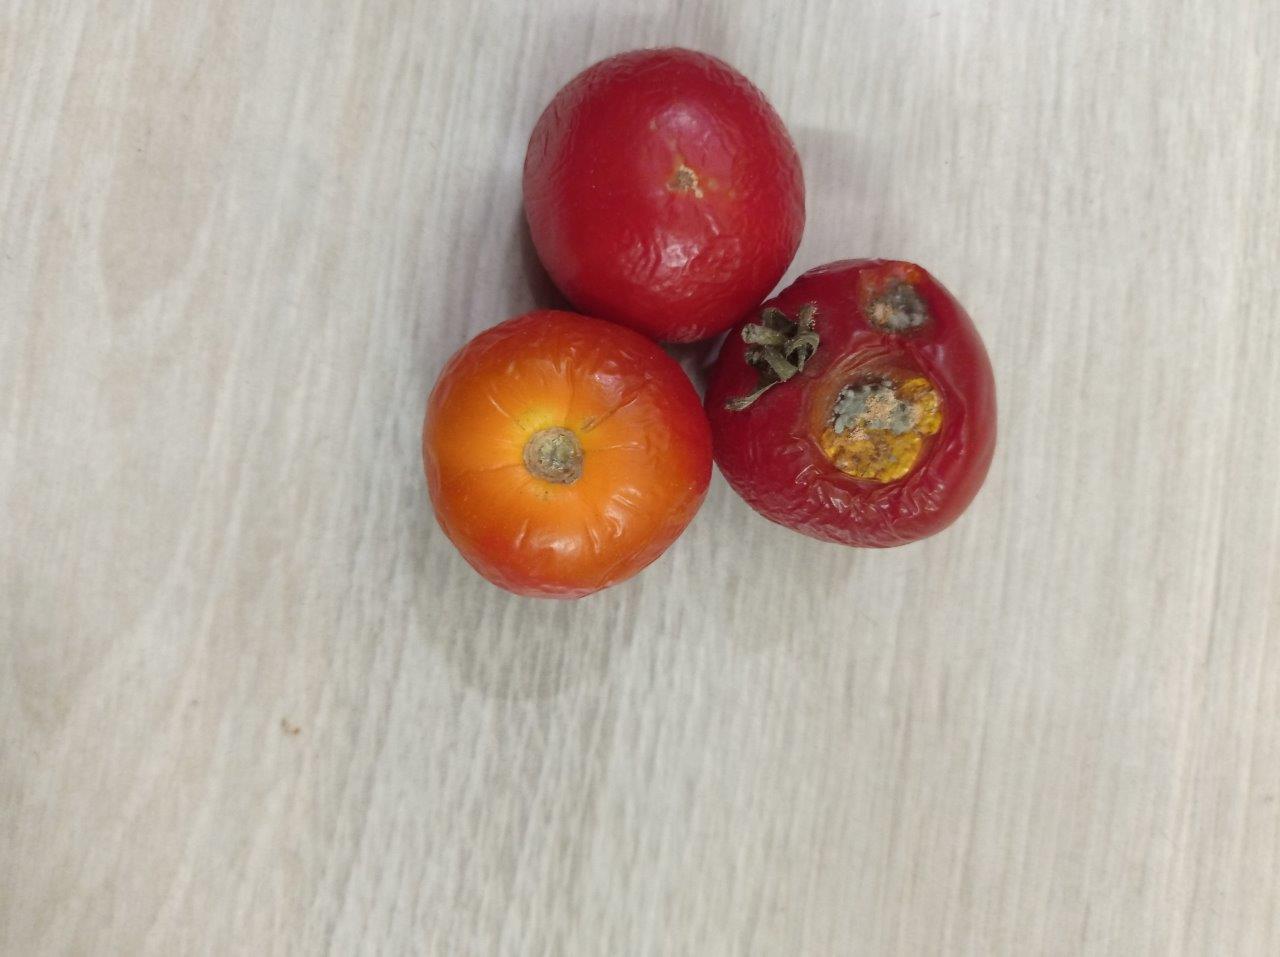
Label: Rotten